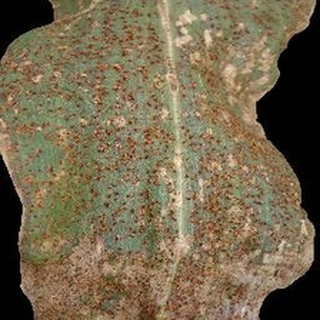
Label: corn_common_rust